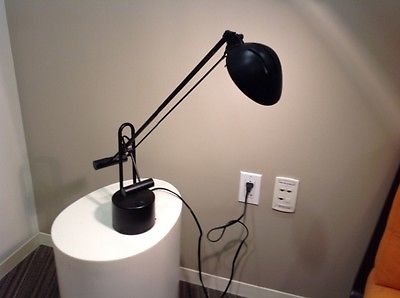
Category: lamp